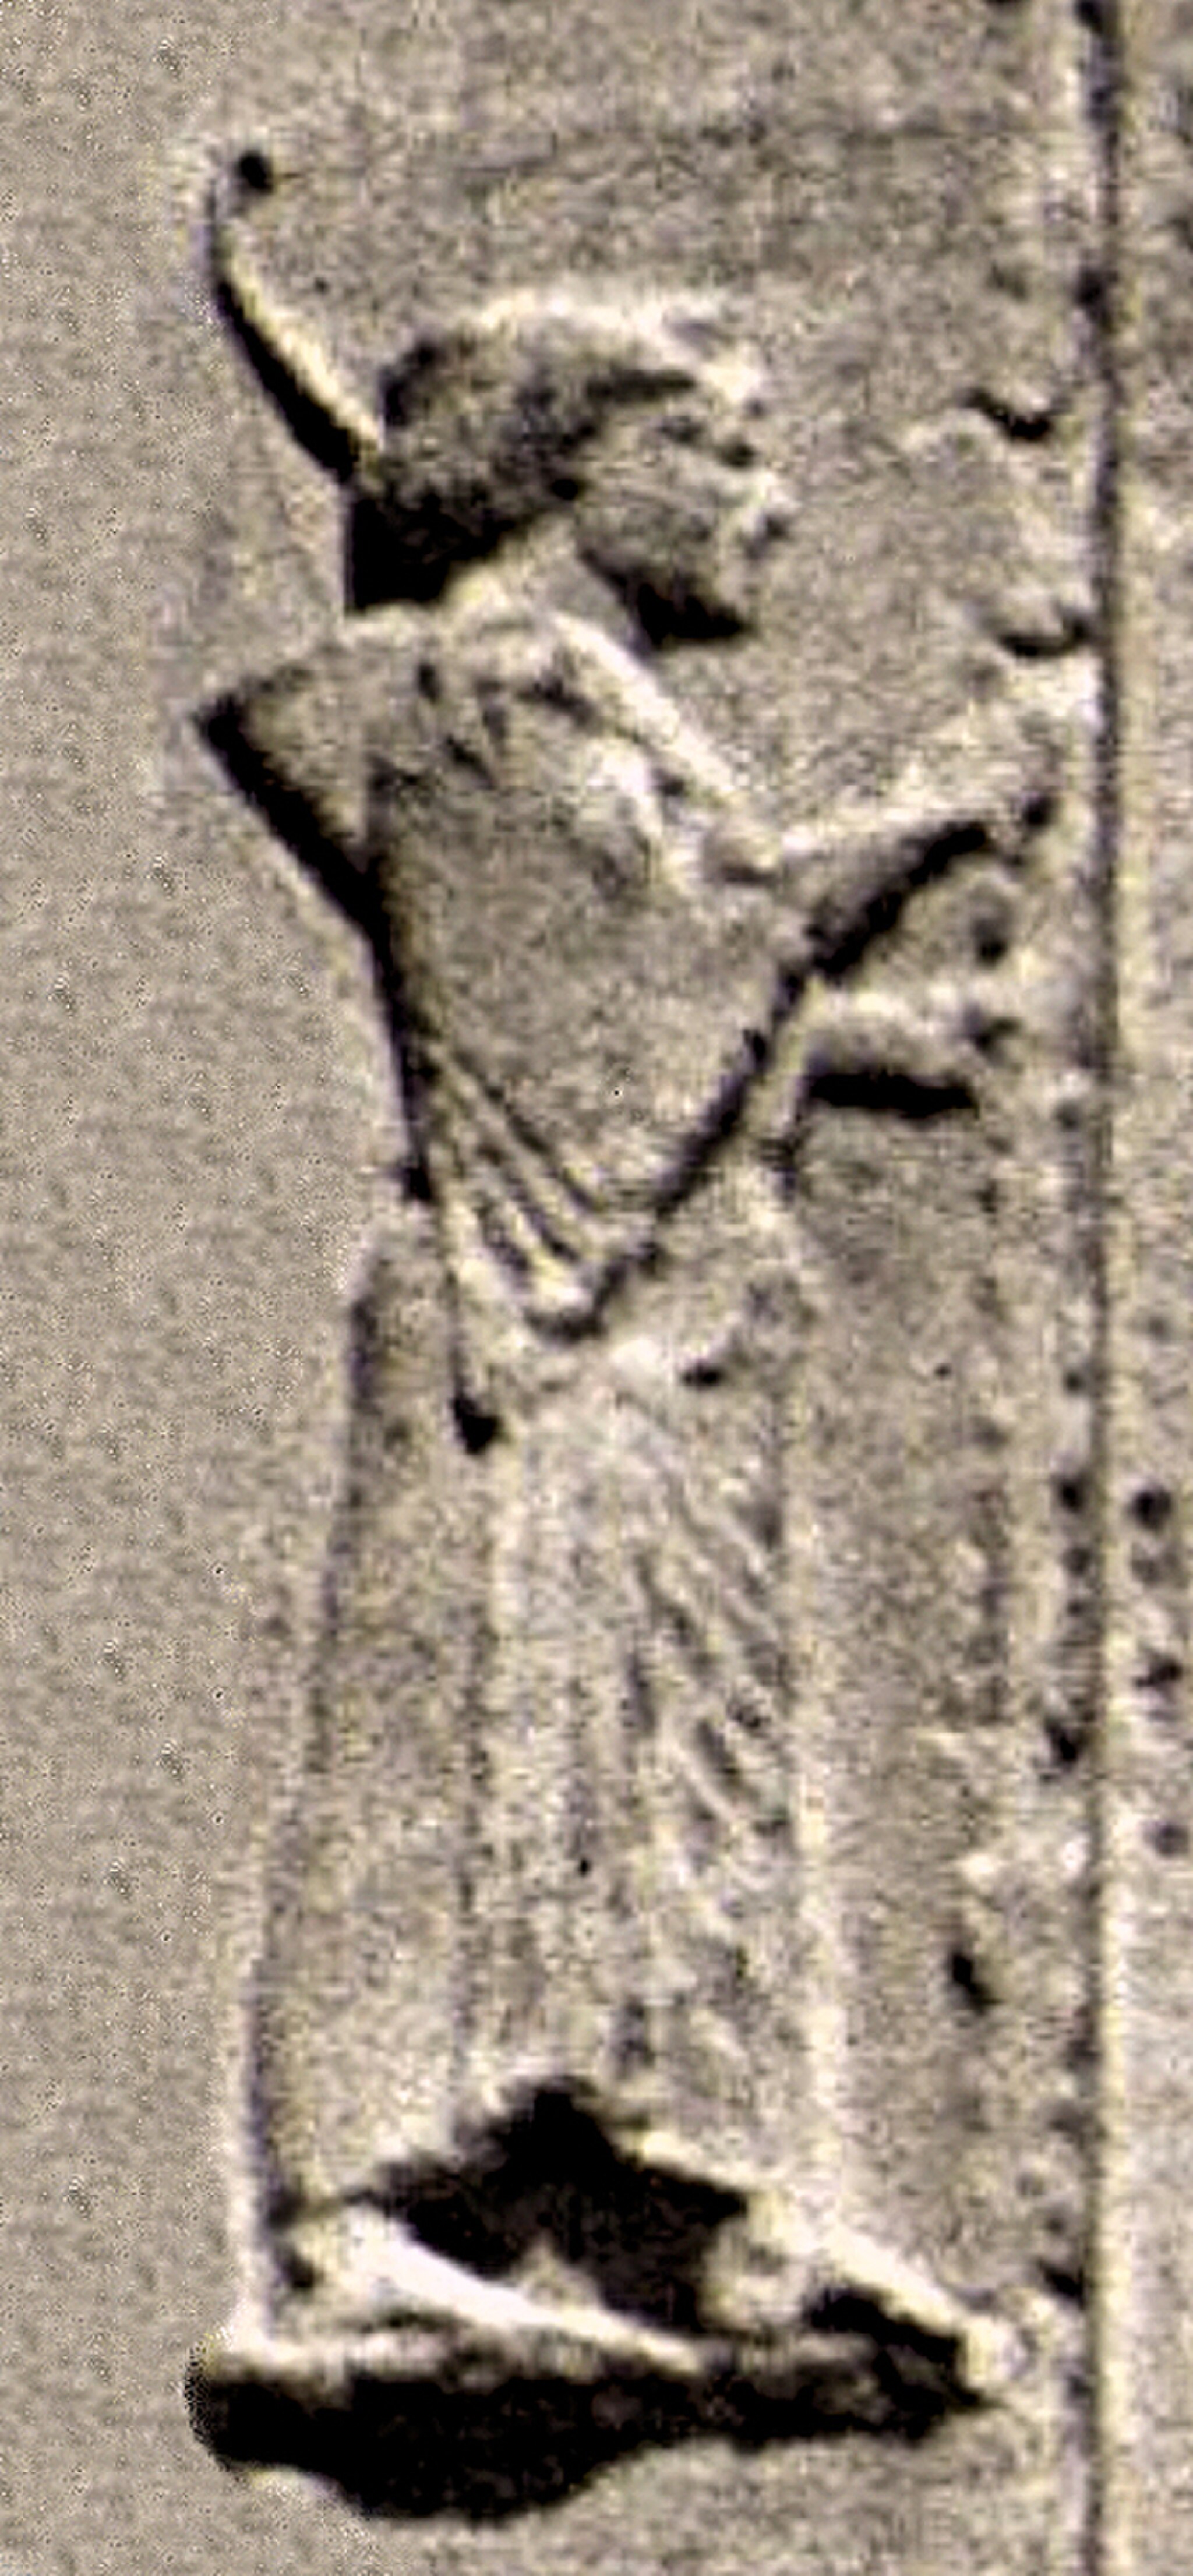
Title: Gobryas
Description: Gobryas
Date: 2018-12-05 13:51:20
Categories: Tomb of Darius I, Extracted images